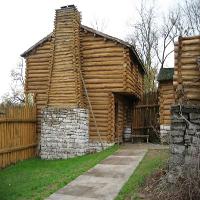
Weather: cloudy or overcast